Gilman Street

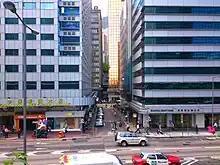
Gilman Street viewed from Connaught Road Flyover in November 2012

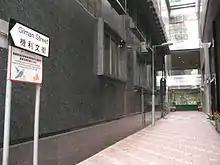
The southern dead-end section of the street in March 2011

Gilman Street is a street in Central, Hong Kong.